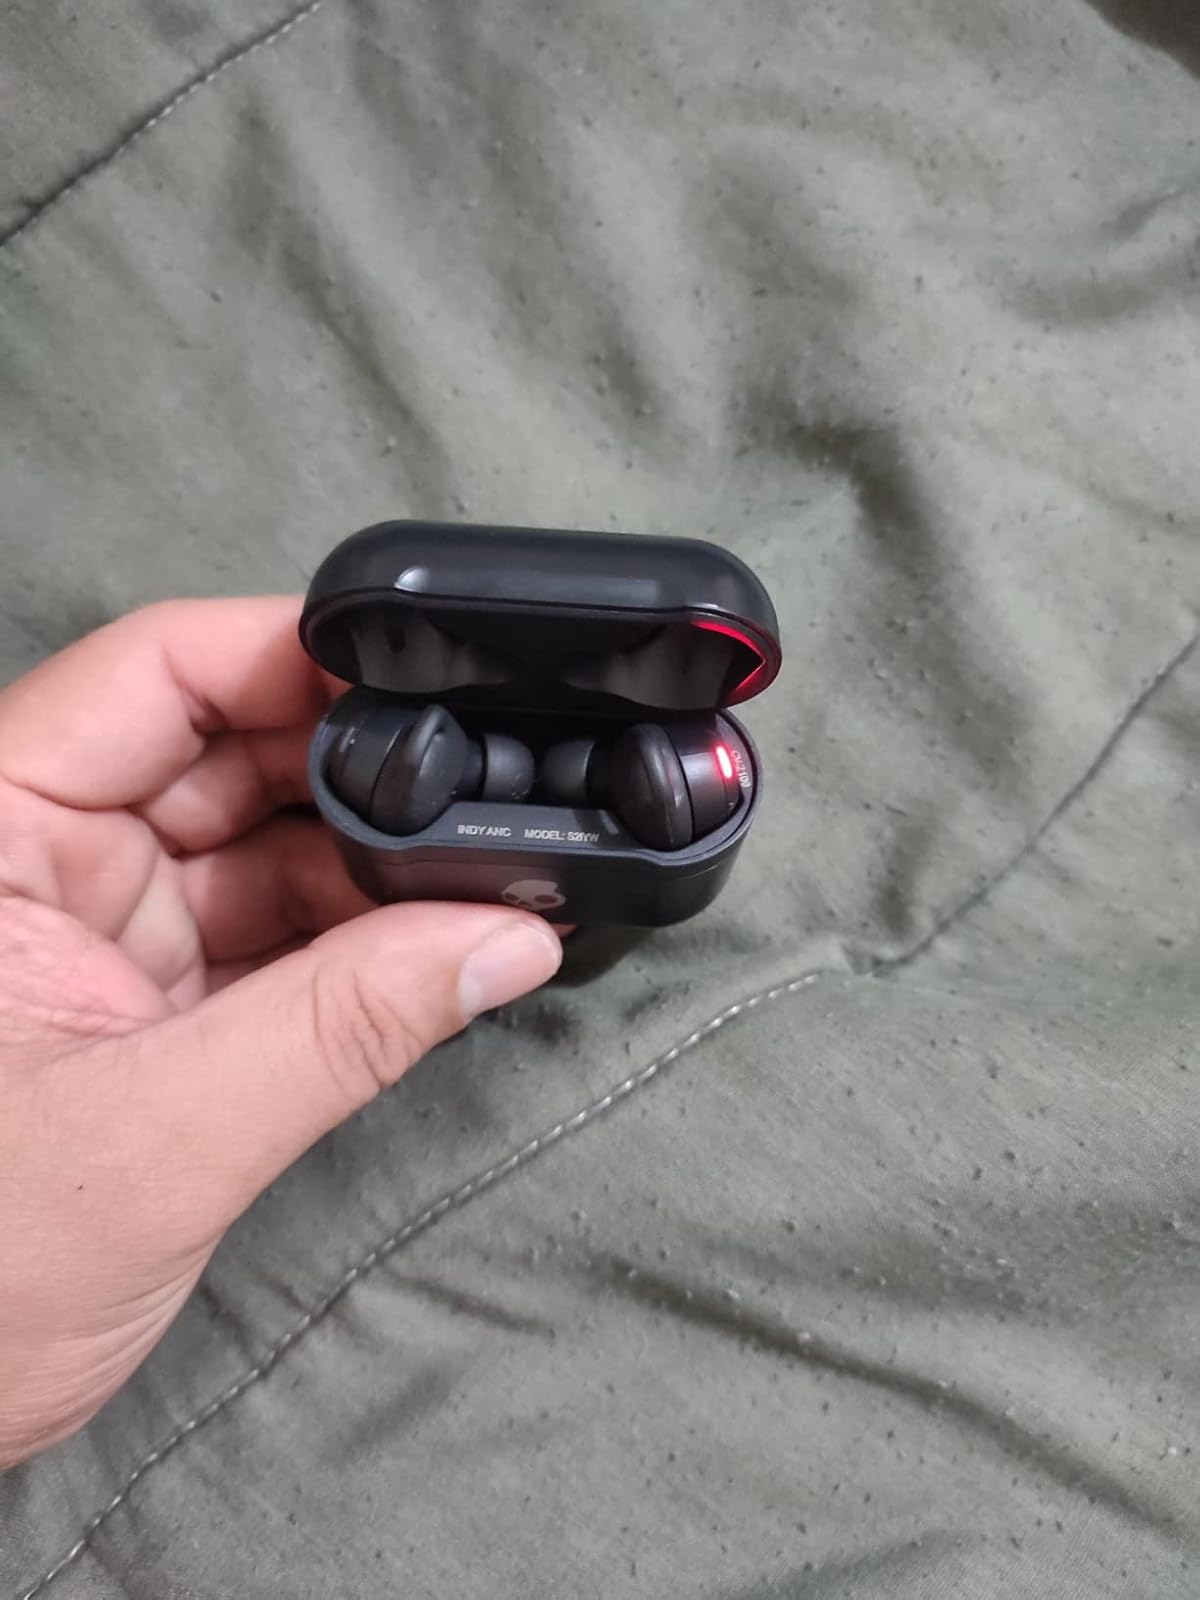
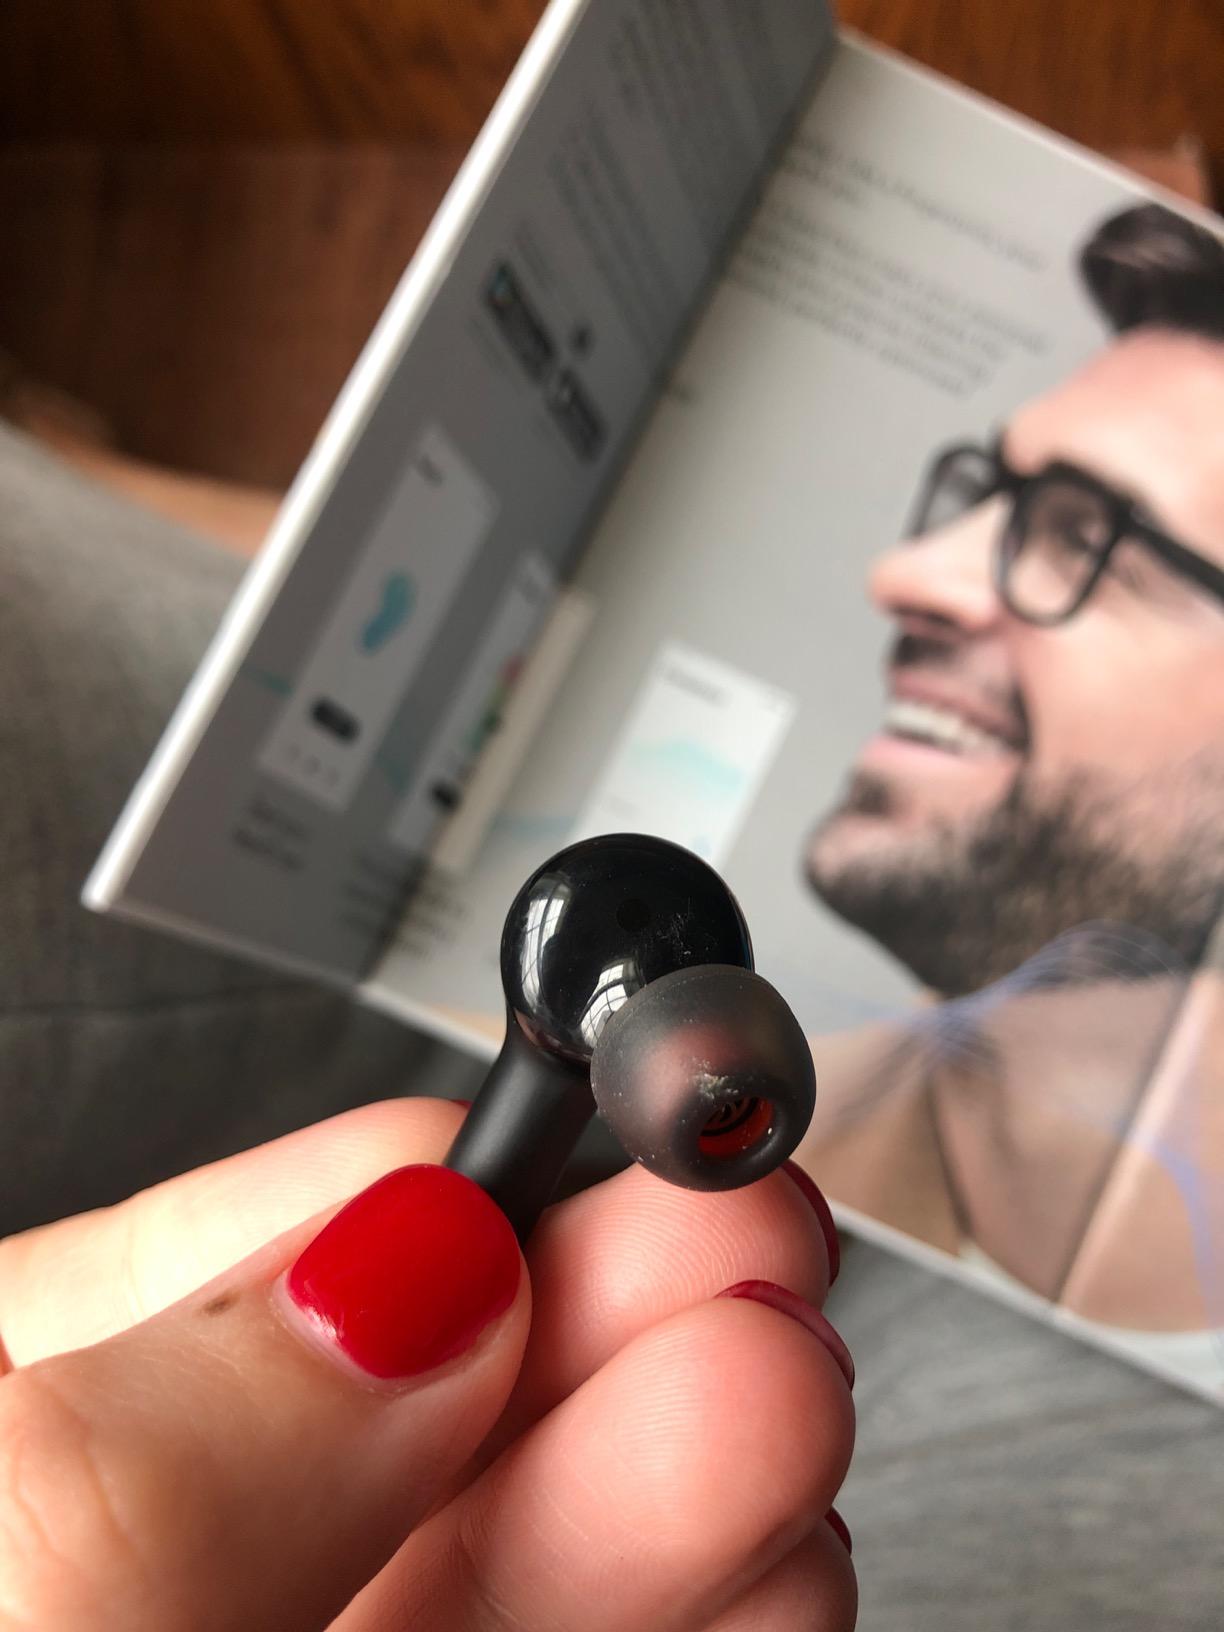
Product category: earbuds
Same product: no